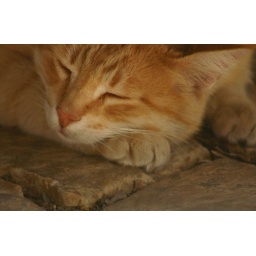
A cat sleeping under a car in Silves, Portugal.